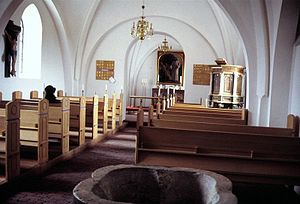
Benløse Kirke
Kirkerummet
Benløse Kirke
Benløse Kirke ligger i landsbyen Benløse ca. 3 km N for Ringsted. Indtil Kommunalreformen i 2007 lå den i Vestsjællands Amt, og indtil Kommunalreformen i 1970 i Ringsted Herred.